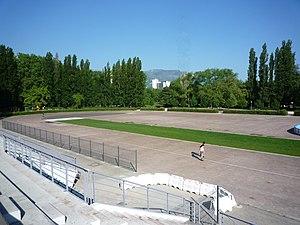
Anneau de vitesse - Grenoble. La tour Perret a été supprimée du paysage car sinon on se fait supprimer la photo sur commons
L'Anneau de vitesse de Grenoble construit en 1966 est un anneau de glace créée pour les Jeux olympiques d'hiver de 1968 et située dans le parc Paul-Mistral, non loin de la mairie de Grenoble et de la halle Clemenceau. Il a été inauguré par le maire de Grenoble, Hubert Dubedout, le 23 décembre 1966 et a reçu les épreuves de Patinage de vitesse.
Les Jeux olympiques d'hiver de 1968, officiellement connus comme les Xᵉˢ Jeux olympiques d'hiver, ont lieu à Grenoble — et d'autres sites du département français de l’Isère — du 6 au 18 février 1968. La ville candidate, Grenoble, obtient les Jeux dès sa première tentative, en s'imposant face à Calgary, Lahti, Sapporo, Oslo et Lake Placid. Elle est la deuxième ville française à accueillir les Jeux olympiques d'hiver après Chamonix en 1924. L’ensemble des sites de compétition se situent dans le département de l'Isère, à Grenoble pour les épreuves de patinage artistique, de hockey sur glace et de patinage de vitesse, ainsi que dans les stations de sports d'hiver qui entourent la ville pour les autres épreuves.